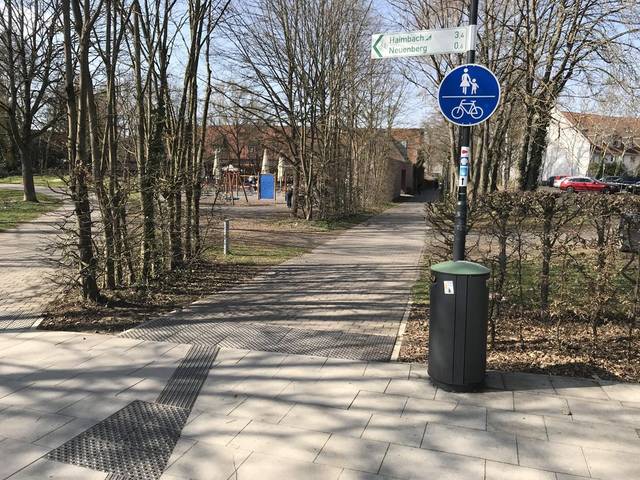
Region: Germany
Coordinates: 50.551, 9.669